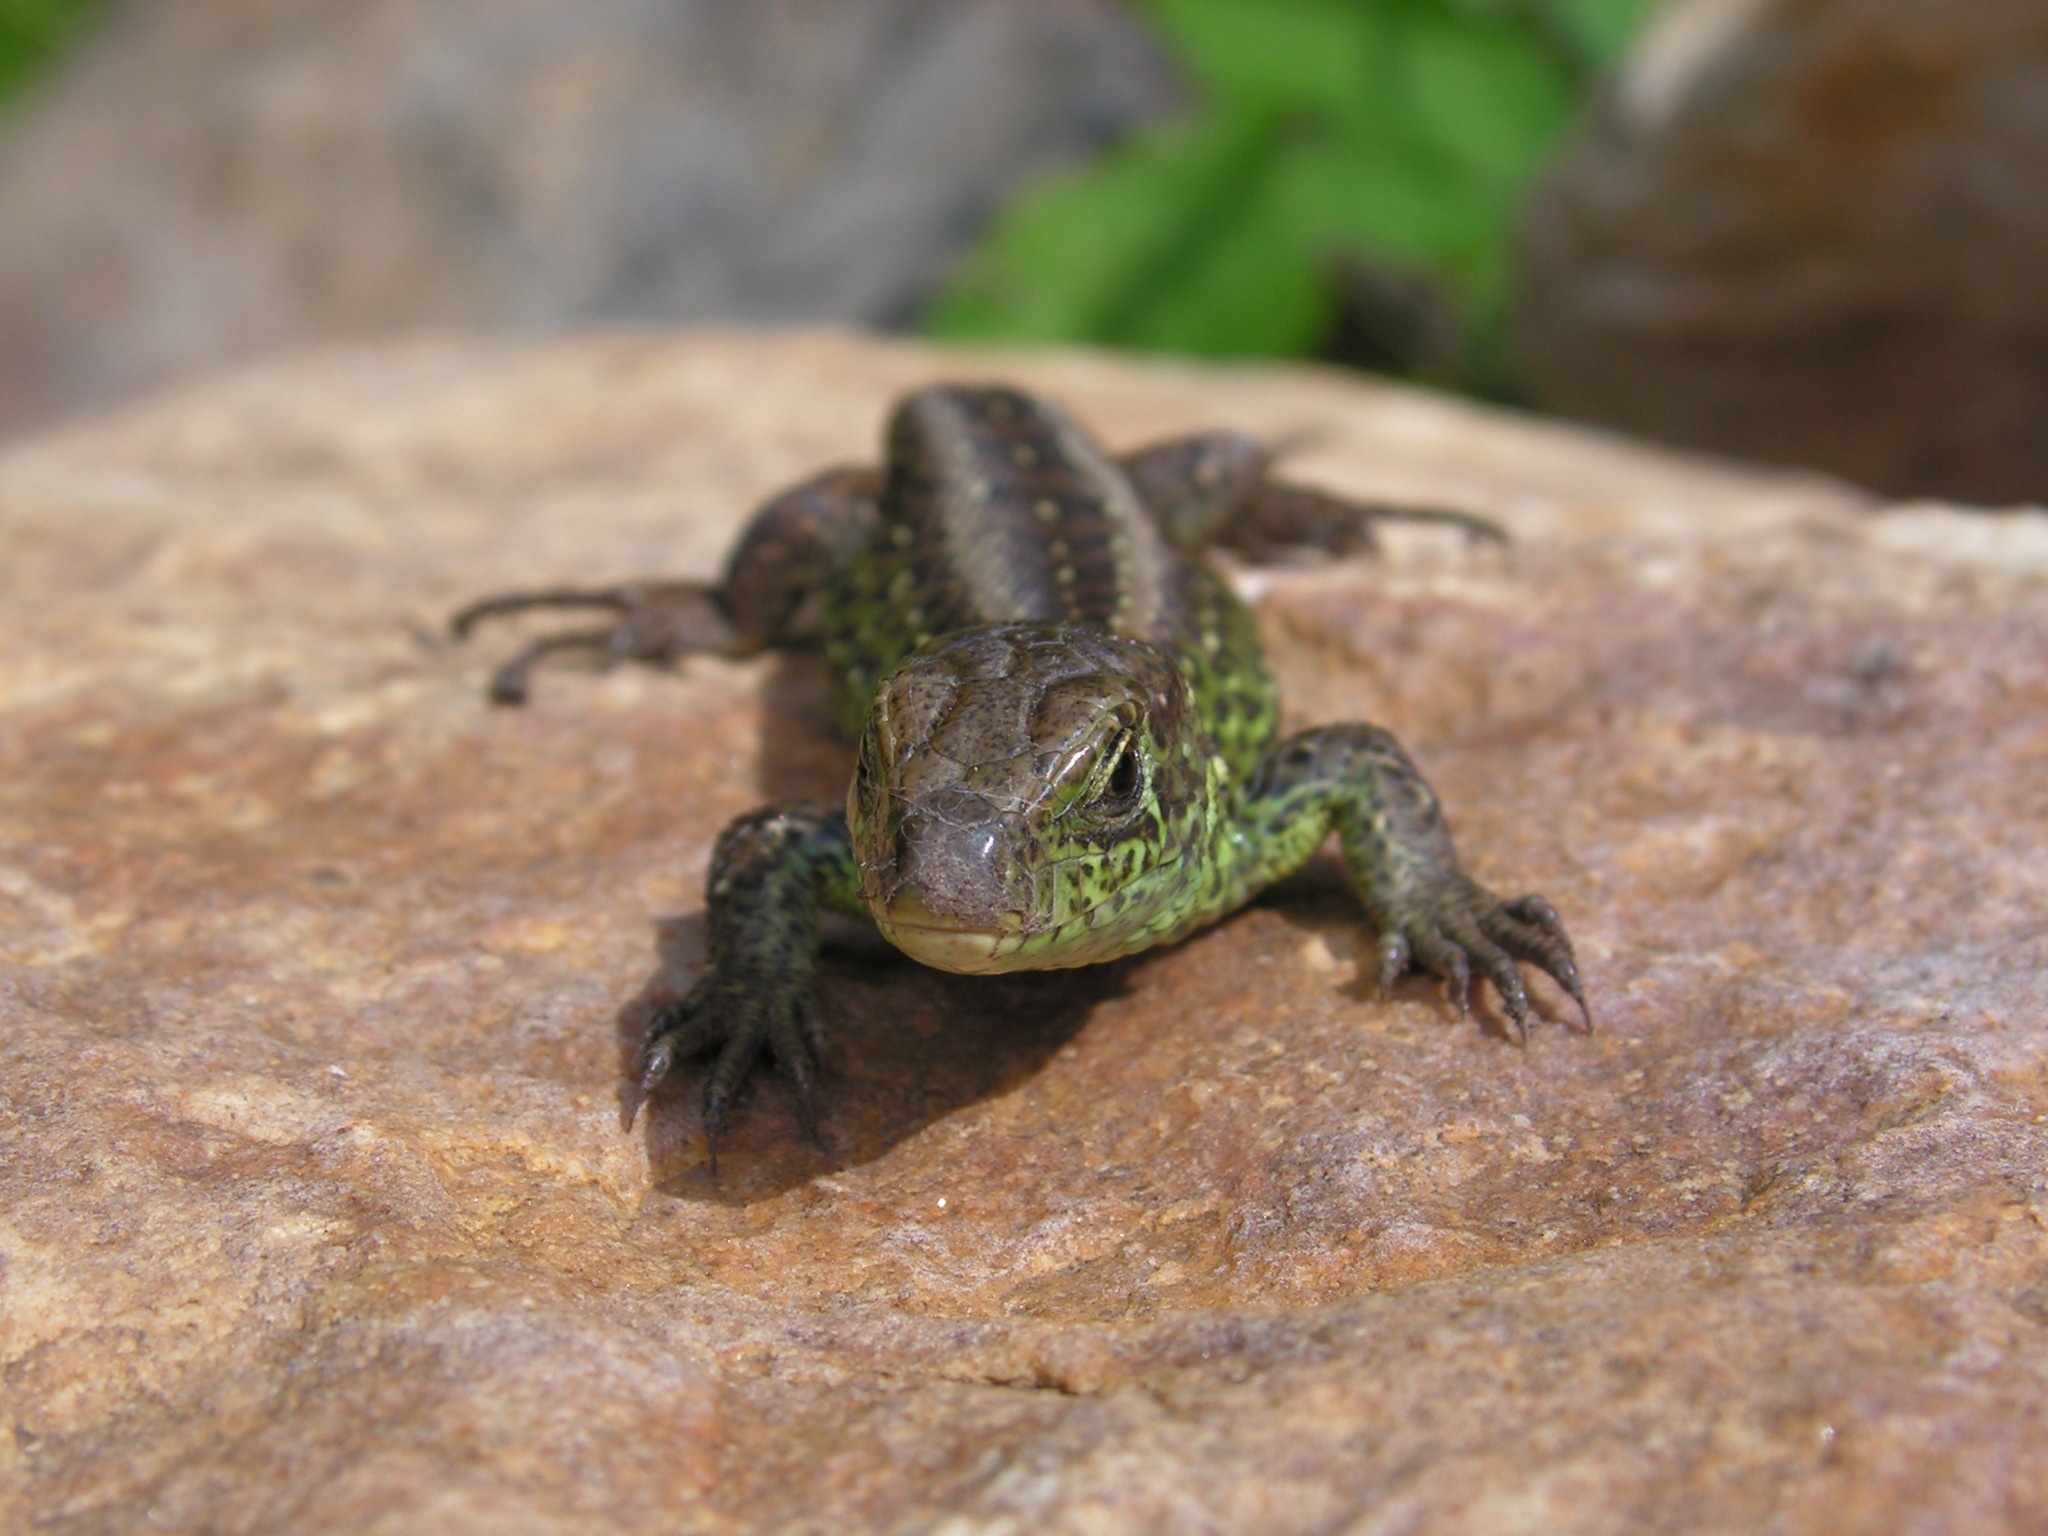
male, wildlife, wild, toad, reptile, amphibian, fauna, lizard, vertebrate, general, agamidae, scaled reptile, lacertidae